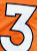
Number: 3